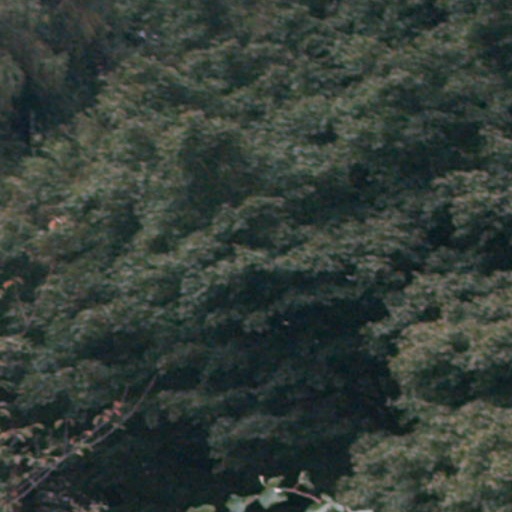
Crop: cassava